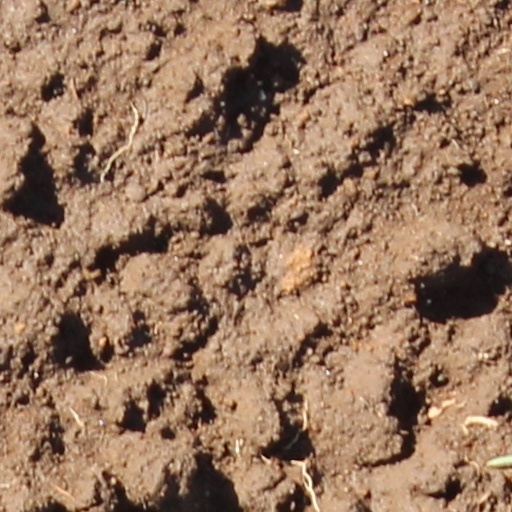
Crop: wheat